Nesquik

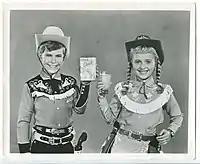
Nesquik advertisement c. 1960 featuring a young Charles Herbert (1948–2015)

Nesquik began as a chocolate powdered flavoring mix in the United States in 1948, as Nestlé Quik. In the 1950s, it was launched in Europe as Nesquik. In countries with the Quik term (including the U.S., Canada, Mexico, and Australia, where it was originally marketed under the name Nestlé's Quik), the name was changed to the worldwide brand Nesquik in 1999. The same year, Cereal Partners Worldwide introduced Nesquik Cereal, a breakfast cereal that "turns milk into chocolate milk", which is similar to Cocoa Puffs. Nesquik syrup products were introduced in 1981 and ready-to-drink products were introduced in 1984.